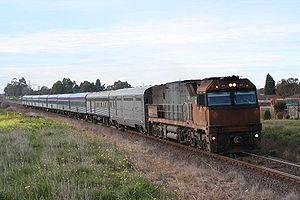
L'Overland est un train de voyageurs reliant Melbourne à Adélaïde, en Australie. Le train a été mis en service en 1887 sous le nom d'"Adelaide Express" et a reçu son nom actuel en 1926. Exploité maintenant par la compagnie ferroviaire privée Great Southern Railway, le train effectue trois aller-retour par semaine, voyageant principalement durant le jour. Le train relie les gares de Southern Cross Station à Melbourne et d'Adelaïde Parklands Terminal à Adélaïde parcourant 828 kilomètres entre les deux villes.